Jeff Hardy

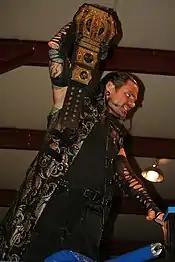
Hardy is also a four-time and current reigning TNA World Tag Team Champion (held with his brother Matt)

Hardy met his girlfriend Beth Britt in 1999, shortly after the Hardy Boyz won the WWF Tag Team Championship for the first time. The couple met at a club in Southern Pines, North Carolina. On March 15, 2008, it was reported that Hardy's home burned to the ground in a fire. Hardy and his girlfriend Beth were not home at the time, but his dog, Jack was killed in the fire. In August 2010, Hardy announced that Britt was pregnant with the couple's first child, a daughter named Ruby Claire Hardy, who was born on October 20, 2010. Hardy and Britt got married on March 9, 2011.